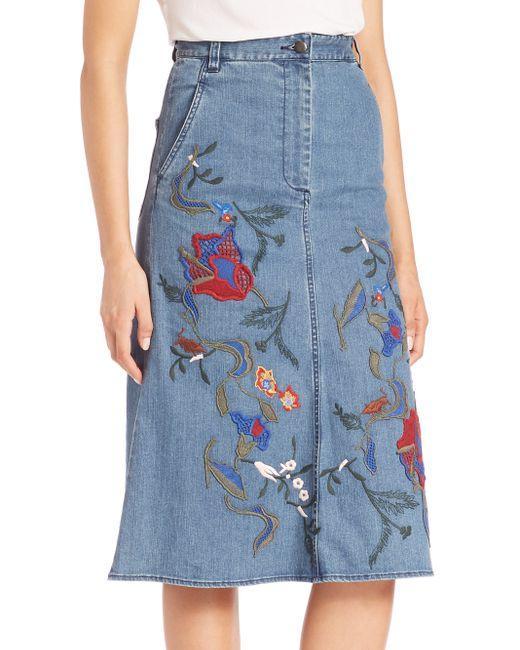
Jeansrock mit Stickmuster für Damen